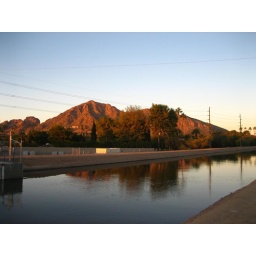
It was relaxing to get out of the car on the way home from work and take in the scenery.